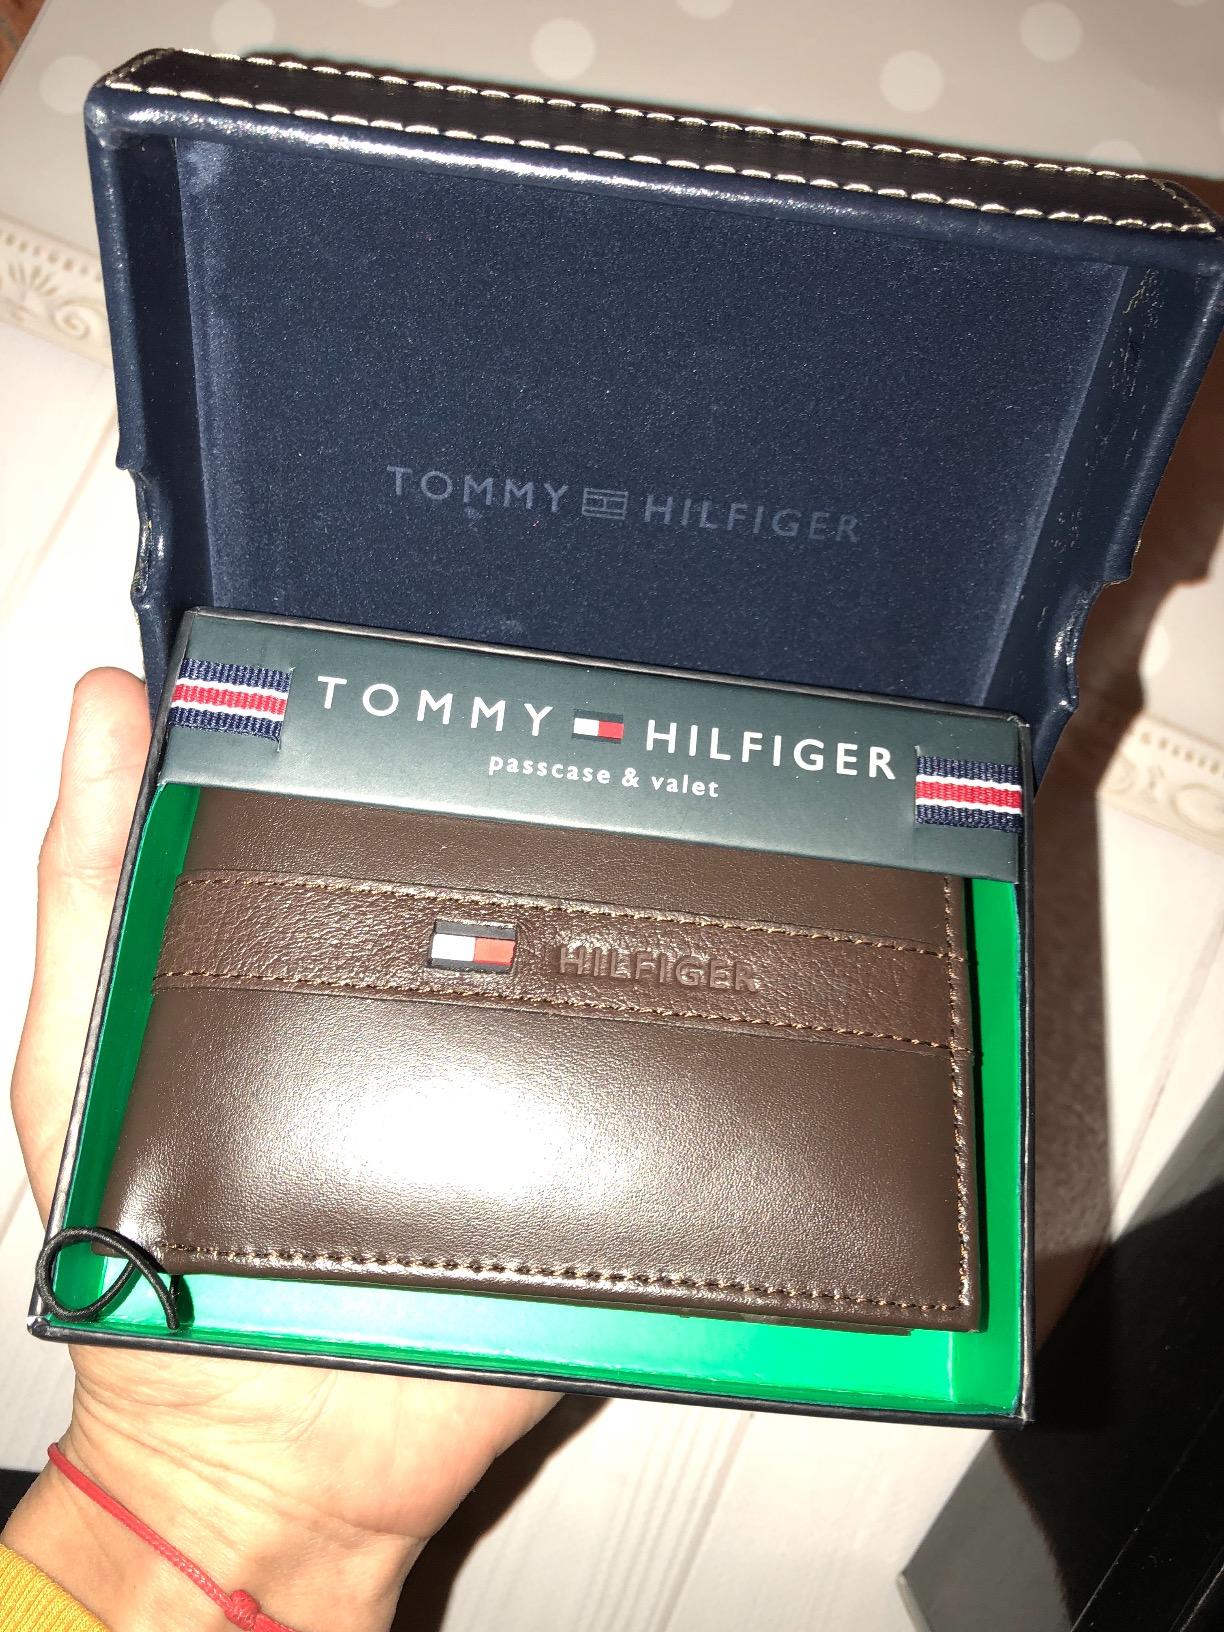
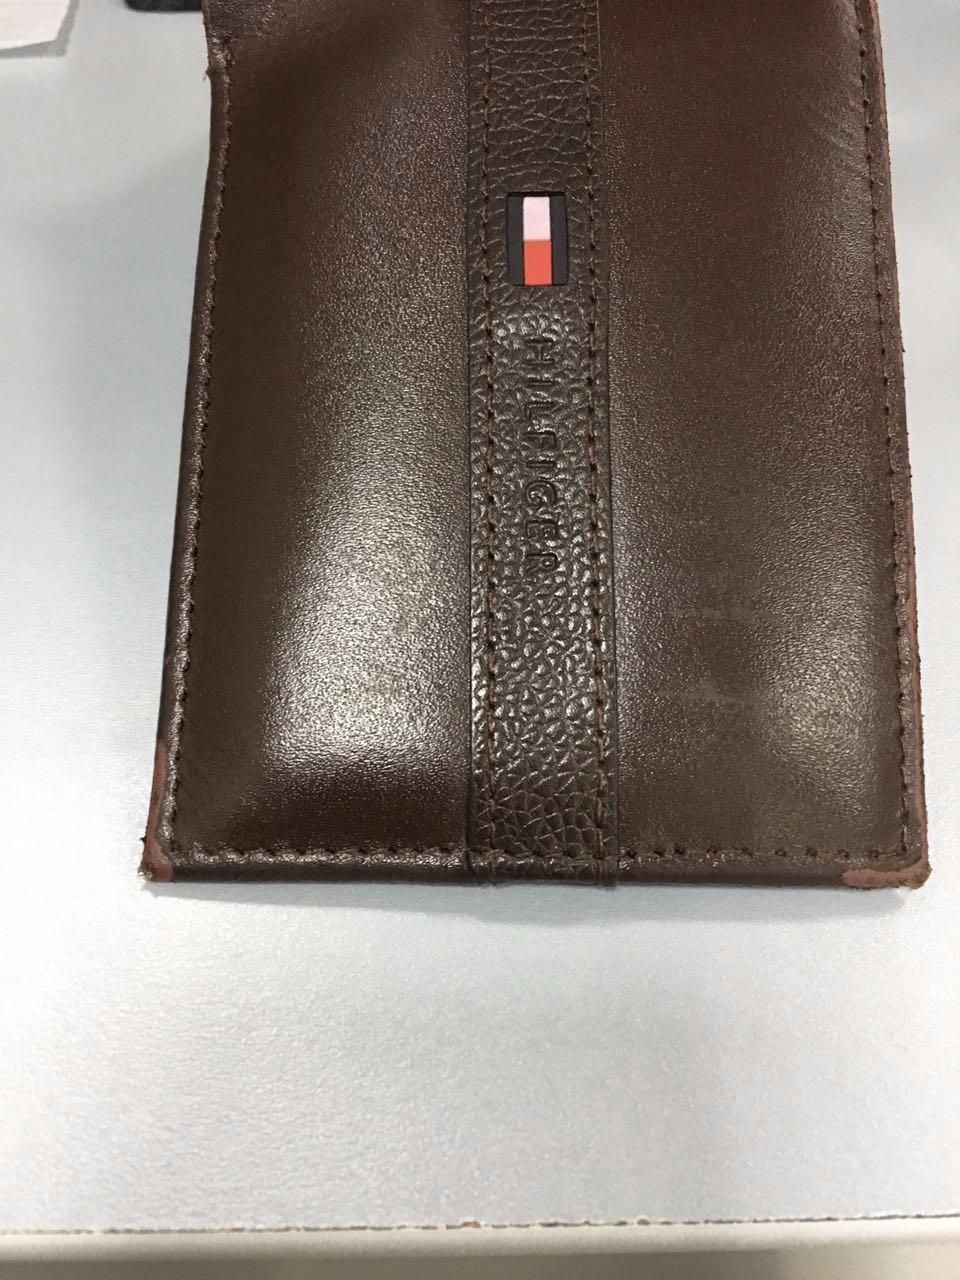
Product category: accessories_wallet
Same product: yes